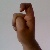
The image shows a hand gesture representing the letter 'X' in Indian Sign Language.